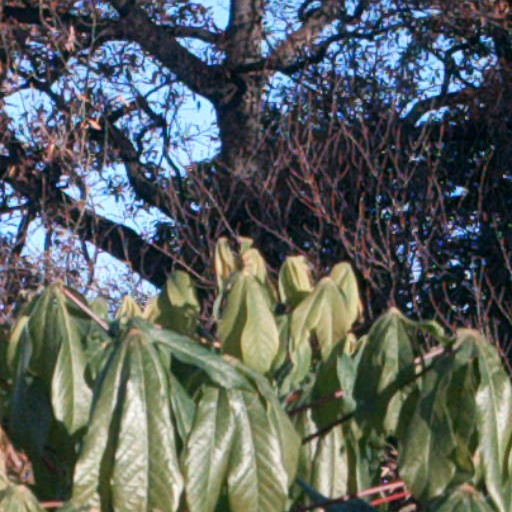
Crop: cassava